Ny-Ålesund

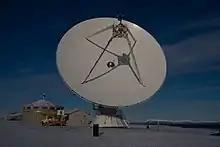
VLBI radio telescope.

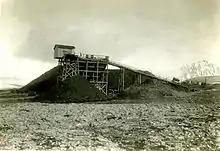
Kings Bay mining operations during the first years

Eighteen research institutions from eleven countries have a more or less permanent presence in Ny-Ålesund. Five of these have a year-round presence, while the others are active primarily during the spring-summer-autumn field season. In addition there are several institutions that carry out research without having a permanent presence. Most research is centered around environmental and earth sciences (atmosphere, glaciology, terrestrial ecology and marine research), taking advantage of the town's latitude, close access to pristine nature and relatively mild climate. Compared to other locations at such a latitude, Ny-Ålesund research station provides a well-developed infrastructure in terms of facilities, laboratories, access and communication.